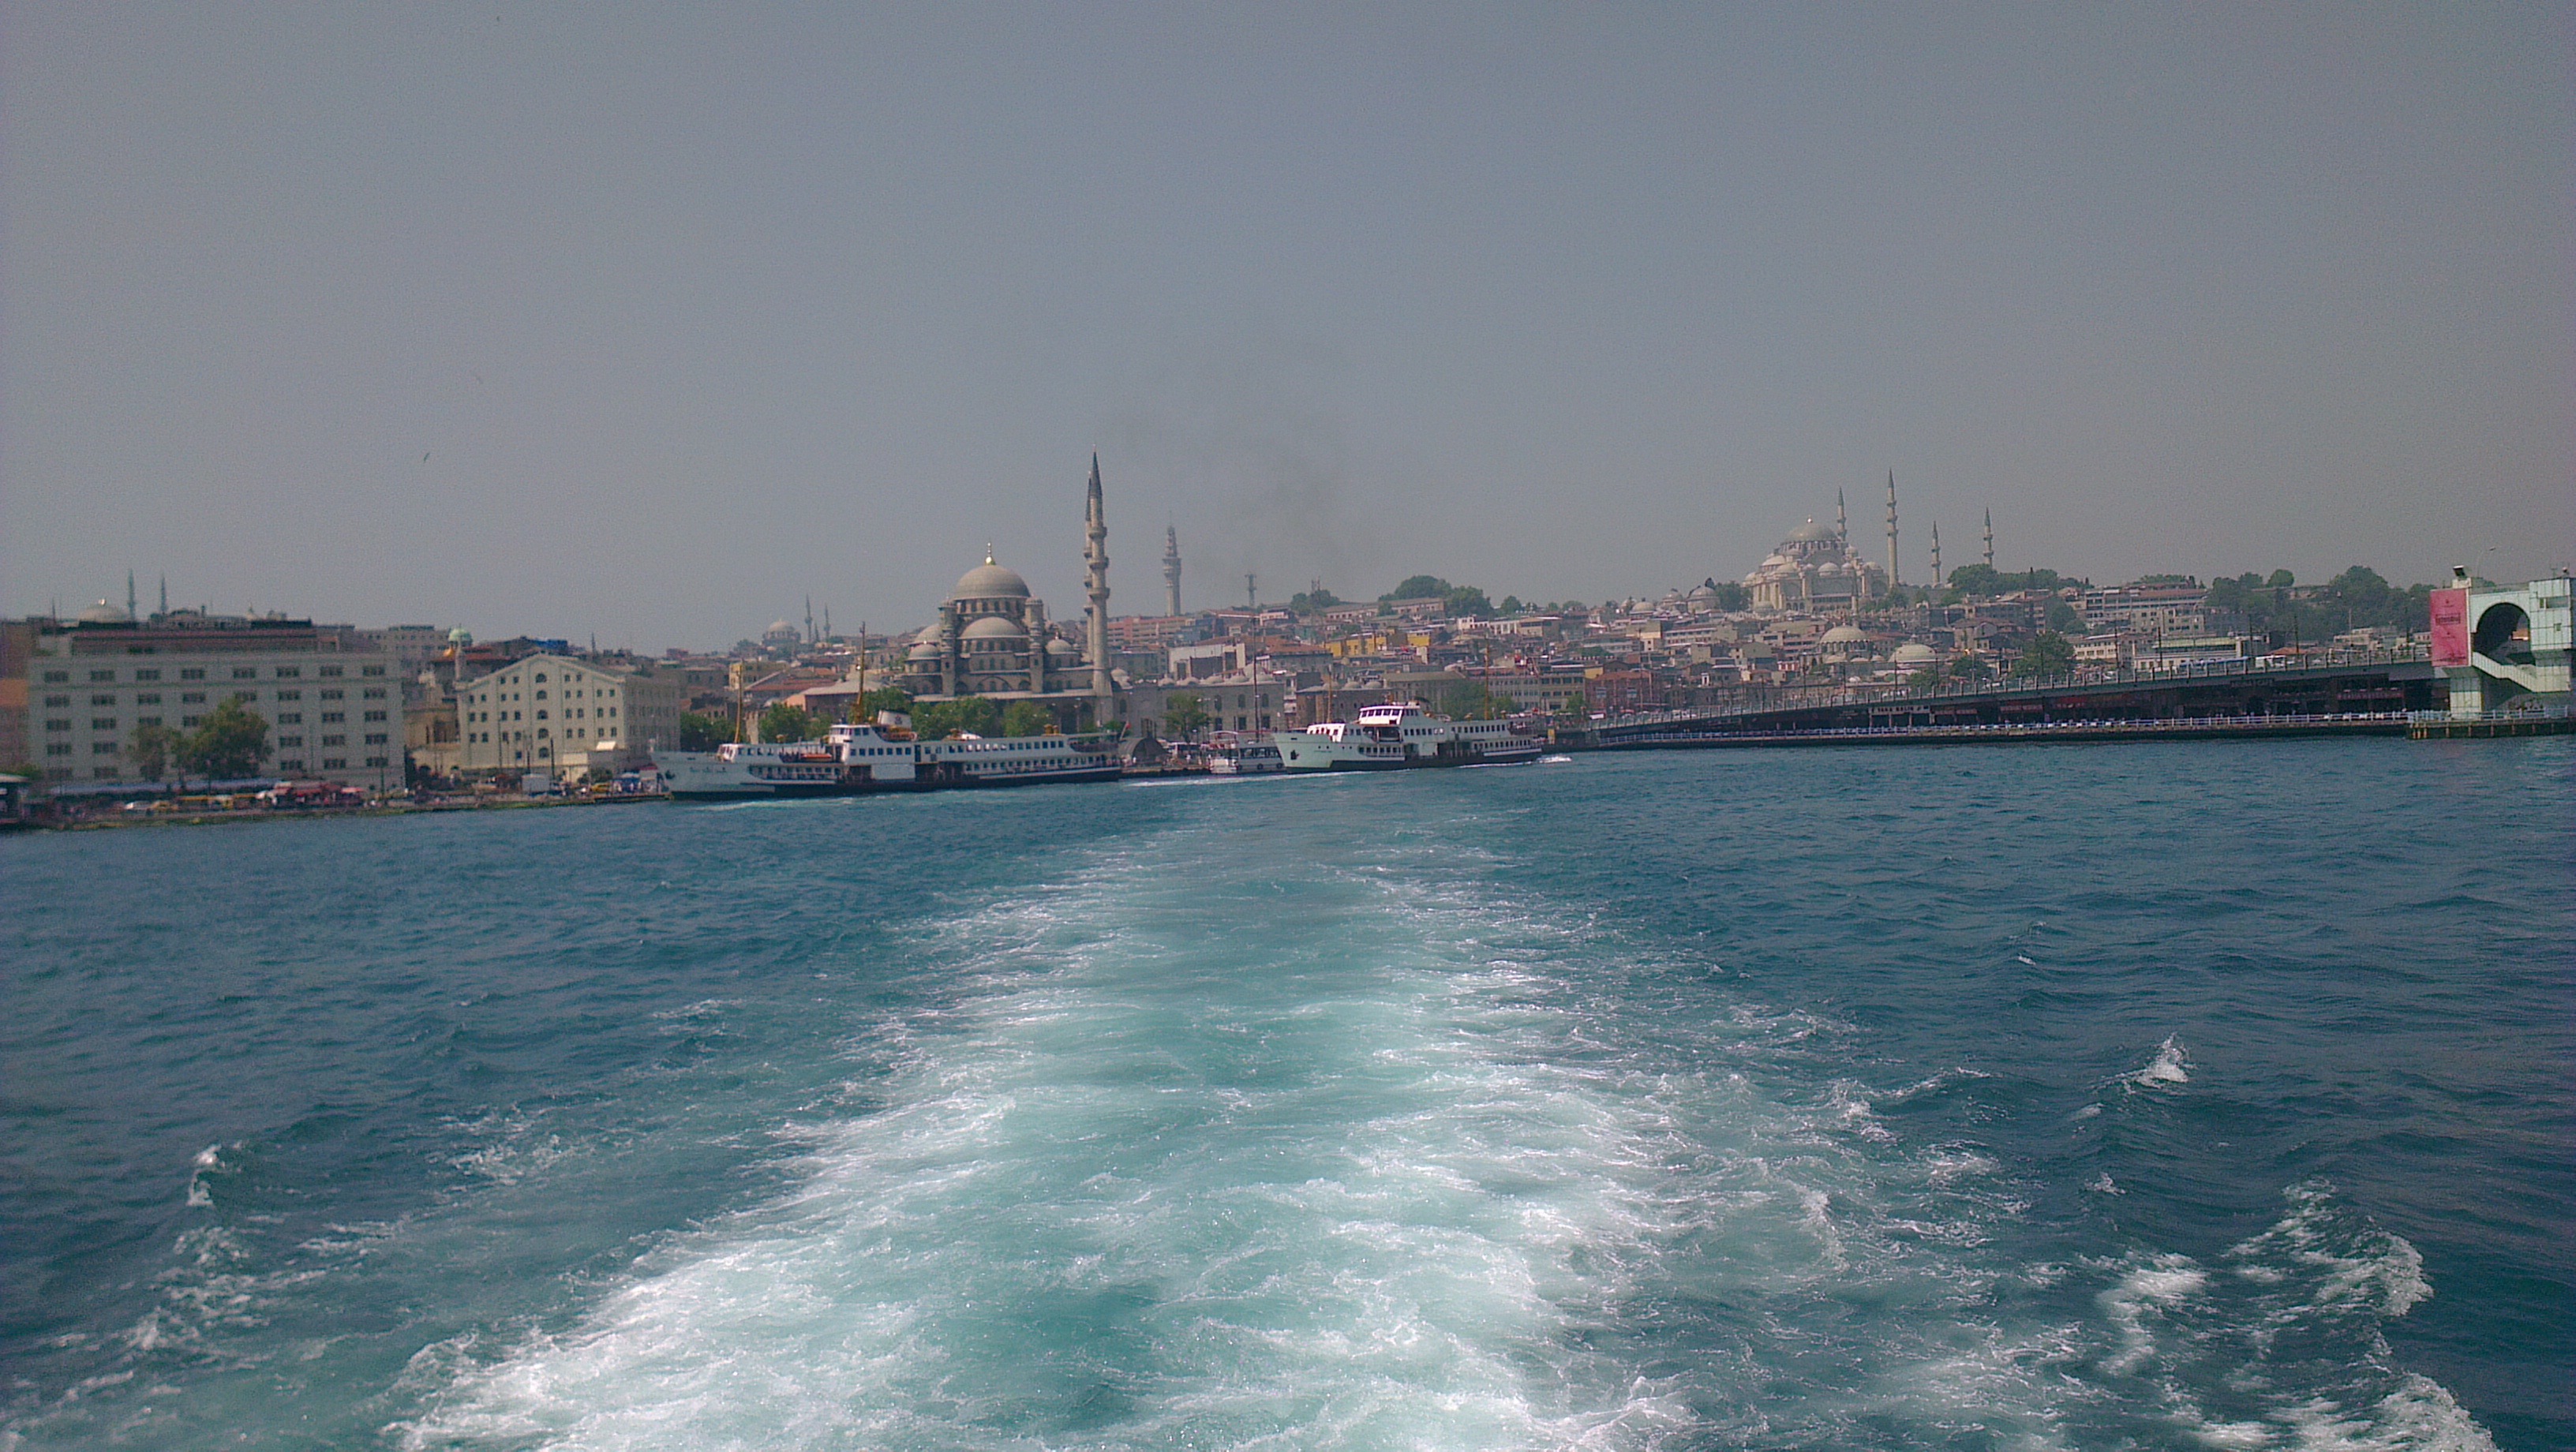
sea, coast, water, boat, skyline, ship, vehicle, sailing, bay, harbor, boating, sail, turkey, bosphorus, channel, watercraft, passenger ship, isanbul